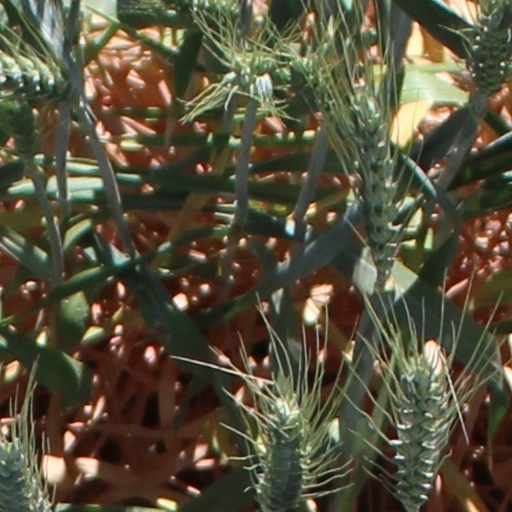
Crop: wheat